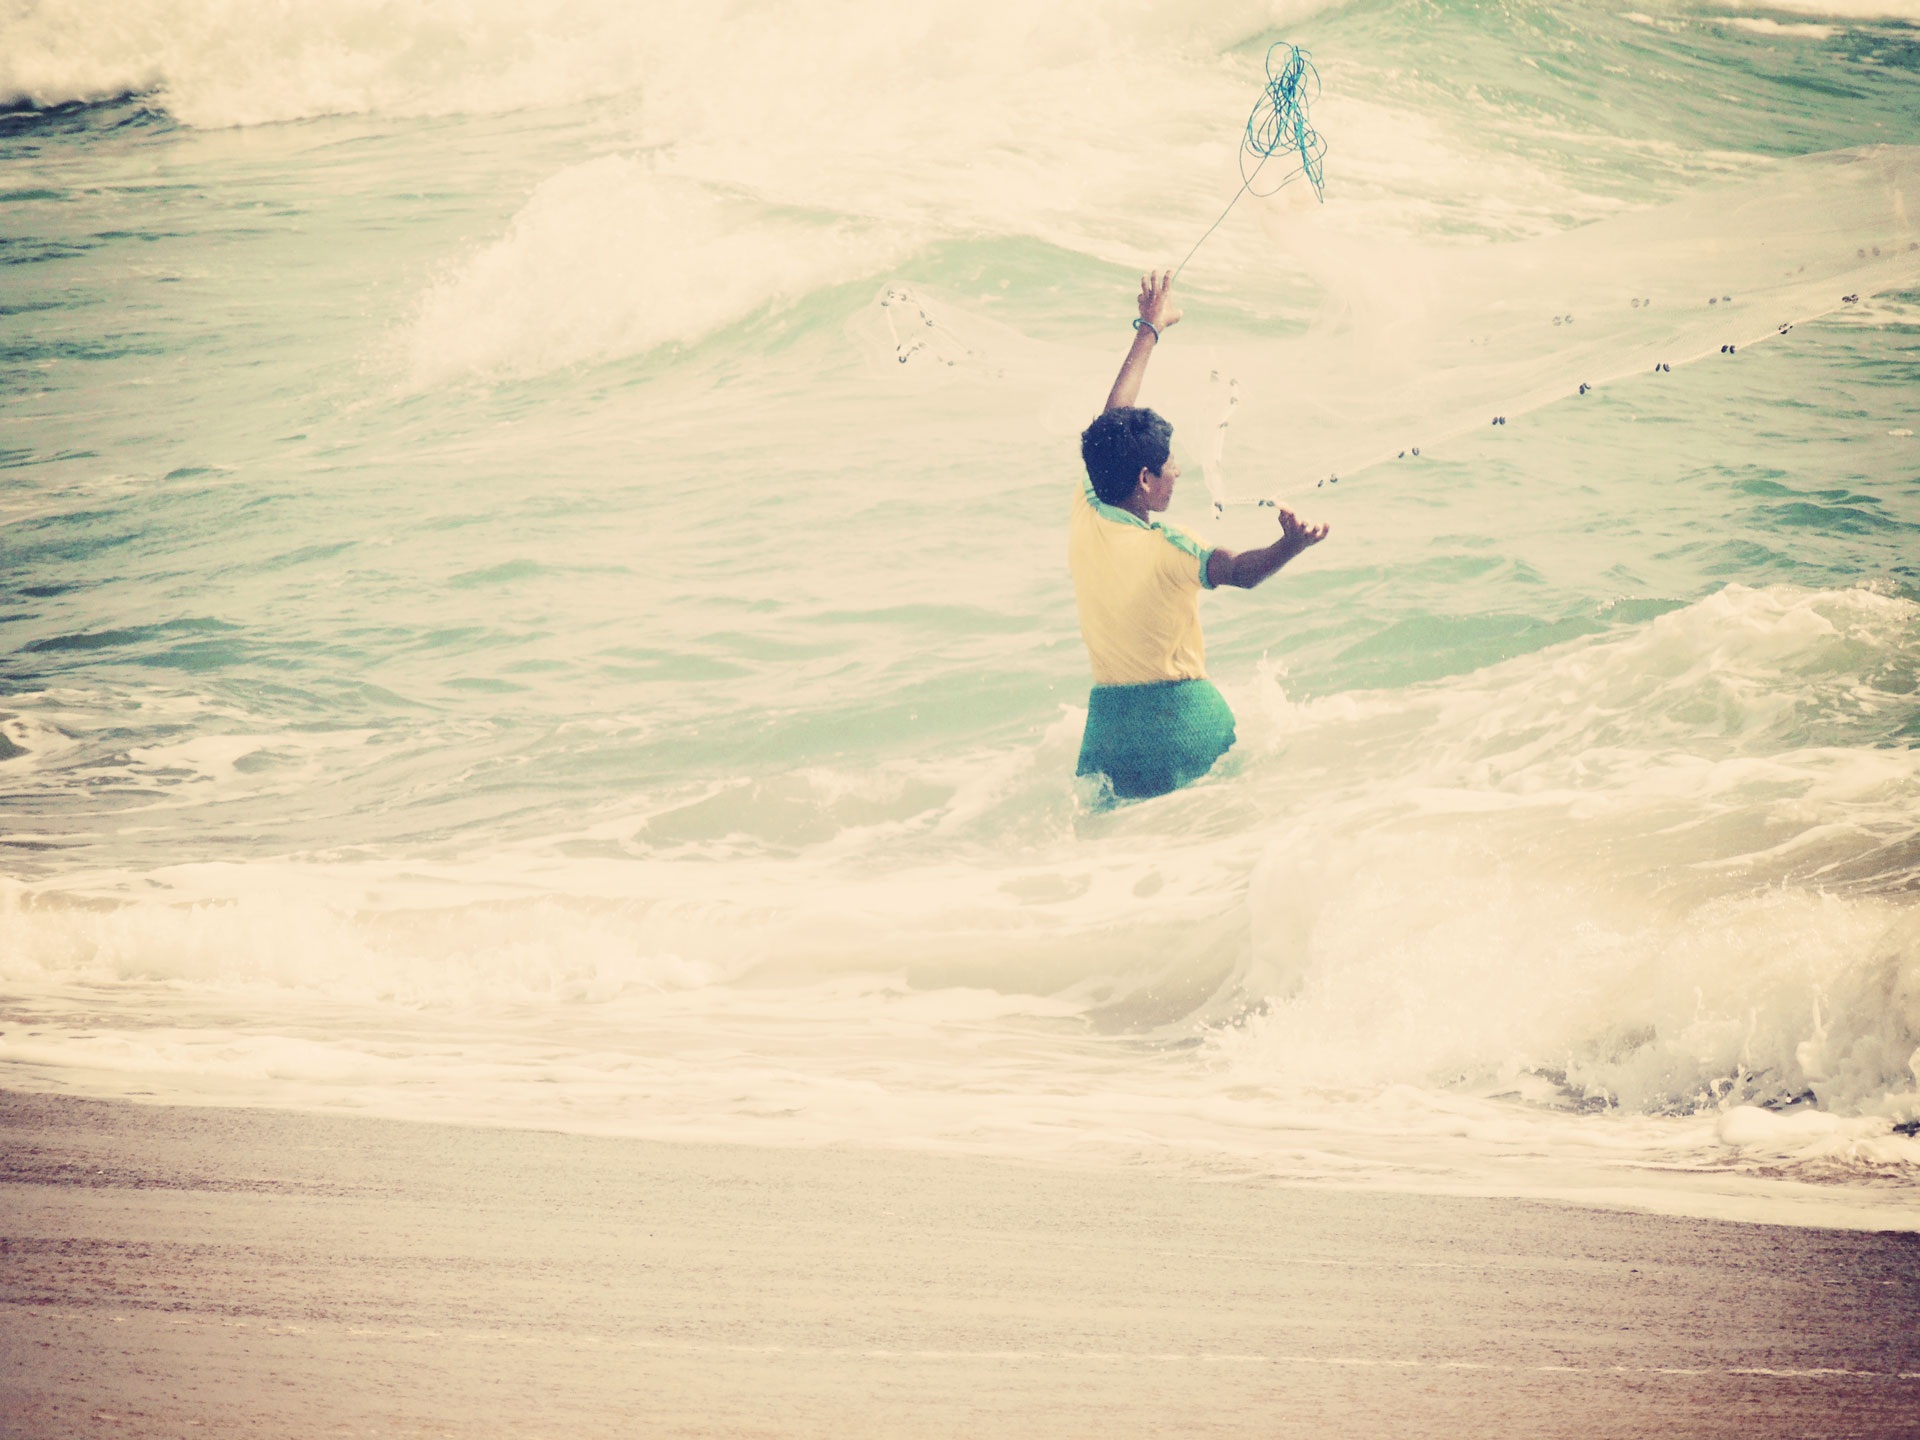
beach, sea, coast, water, nature, sand, ocean, sky, boat, shore, wave, wind, summer, surfing, fishing, fisherman, surfboard, grunge, fish, body of water, sports, water sport, wind wave, boardsport, surfing equipment and supplies, surface water sports